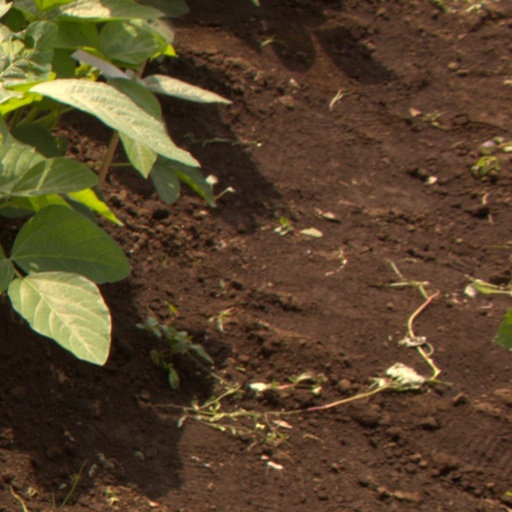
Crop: soybean